Sports in South Carolina

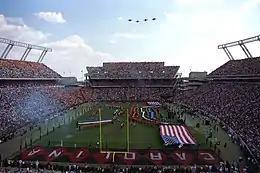
S. Carolina Gamecocks football game at Williams–Brice Stadium in Columbia

College football is the most popular sport. Memorial Stadium and Williams–Brice Stadium are two of the 55 largest stadiums in the world. Clemson University and the University of South Carolina are both ranked in the top 27 colleges in the country in athletic revenue. Their rivalry is considered one of the best in college sports, and their annual football game (the Palmetto Bowl) is considered the most important sporting event in the state.